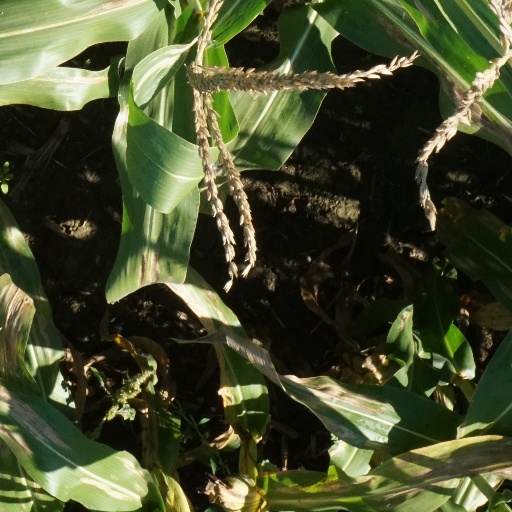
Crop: maize; corn